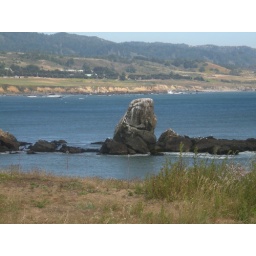
cool rock in the ocean